Mont Orohena

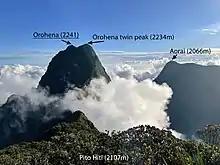
Mont Orohena, Orohena's slightly lower twin peak and Mont Aorai viewed from Mont Pito Hiti

Mont Orohena is a mountain located in the South Pacific, on the island of Tahiti. With an elevation of above sea level, it is the highest point of French Polynesia. Mont Orohena is an extinct volcano and ranks 7th in the world for topographic isolation.